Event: Nepal Earthquake
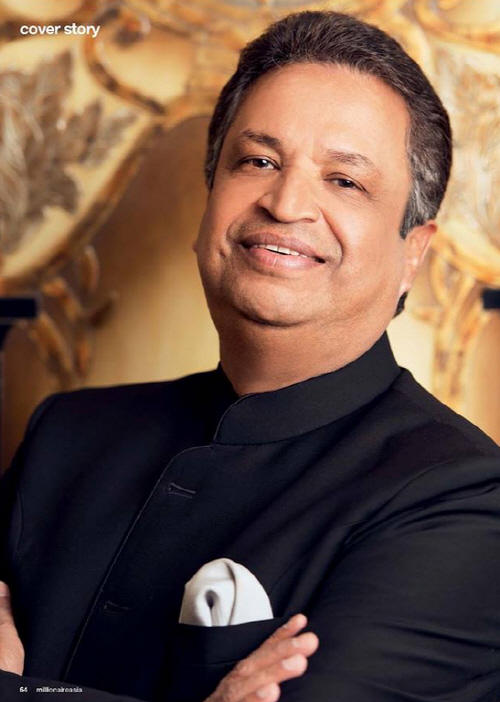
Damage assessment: no_damage